Extreme ultraviolet lithography

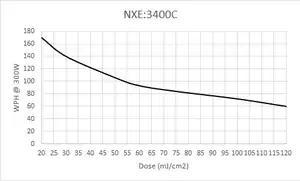
EUV throughput as a function of dose. The wafer throughput of an EUV tool is actually a function of exposure dose, for a fixed source power.

Neutral atoms or condensed matter cannot emit EUV radiation. Ionization must precede EUV emission in matter. The thermal production of multicharged positive ions is only possible in a hot dense plasma, which itself strongly absorbs EUV. As of 2025, the established EUV light source is a laser-pulsed tin plasma. The ions absorb the EUV light they emit and are easily neutralized by electrons in the plasma to lower charge states, which produce light mainly at other, unusable wavelengths, resulting in a much reduced efficiency of light generation for lithography at higher plasma power density.